Question: Please indicate a possible affordance area of the bottle that can be used for opening
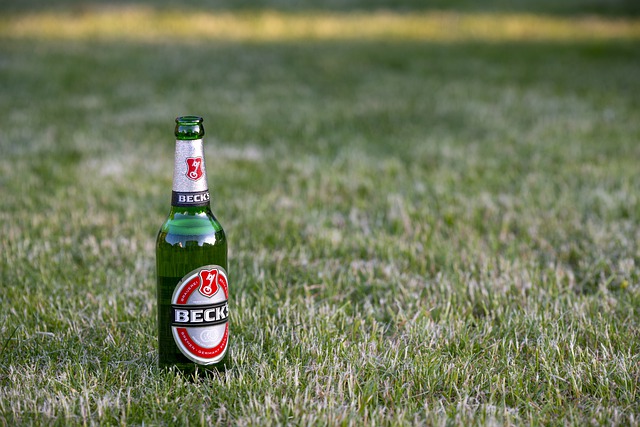
Answer: [172, 114.5, 210, 178.5]